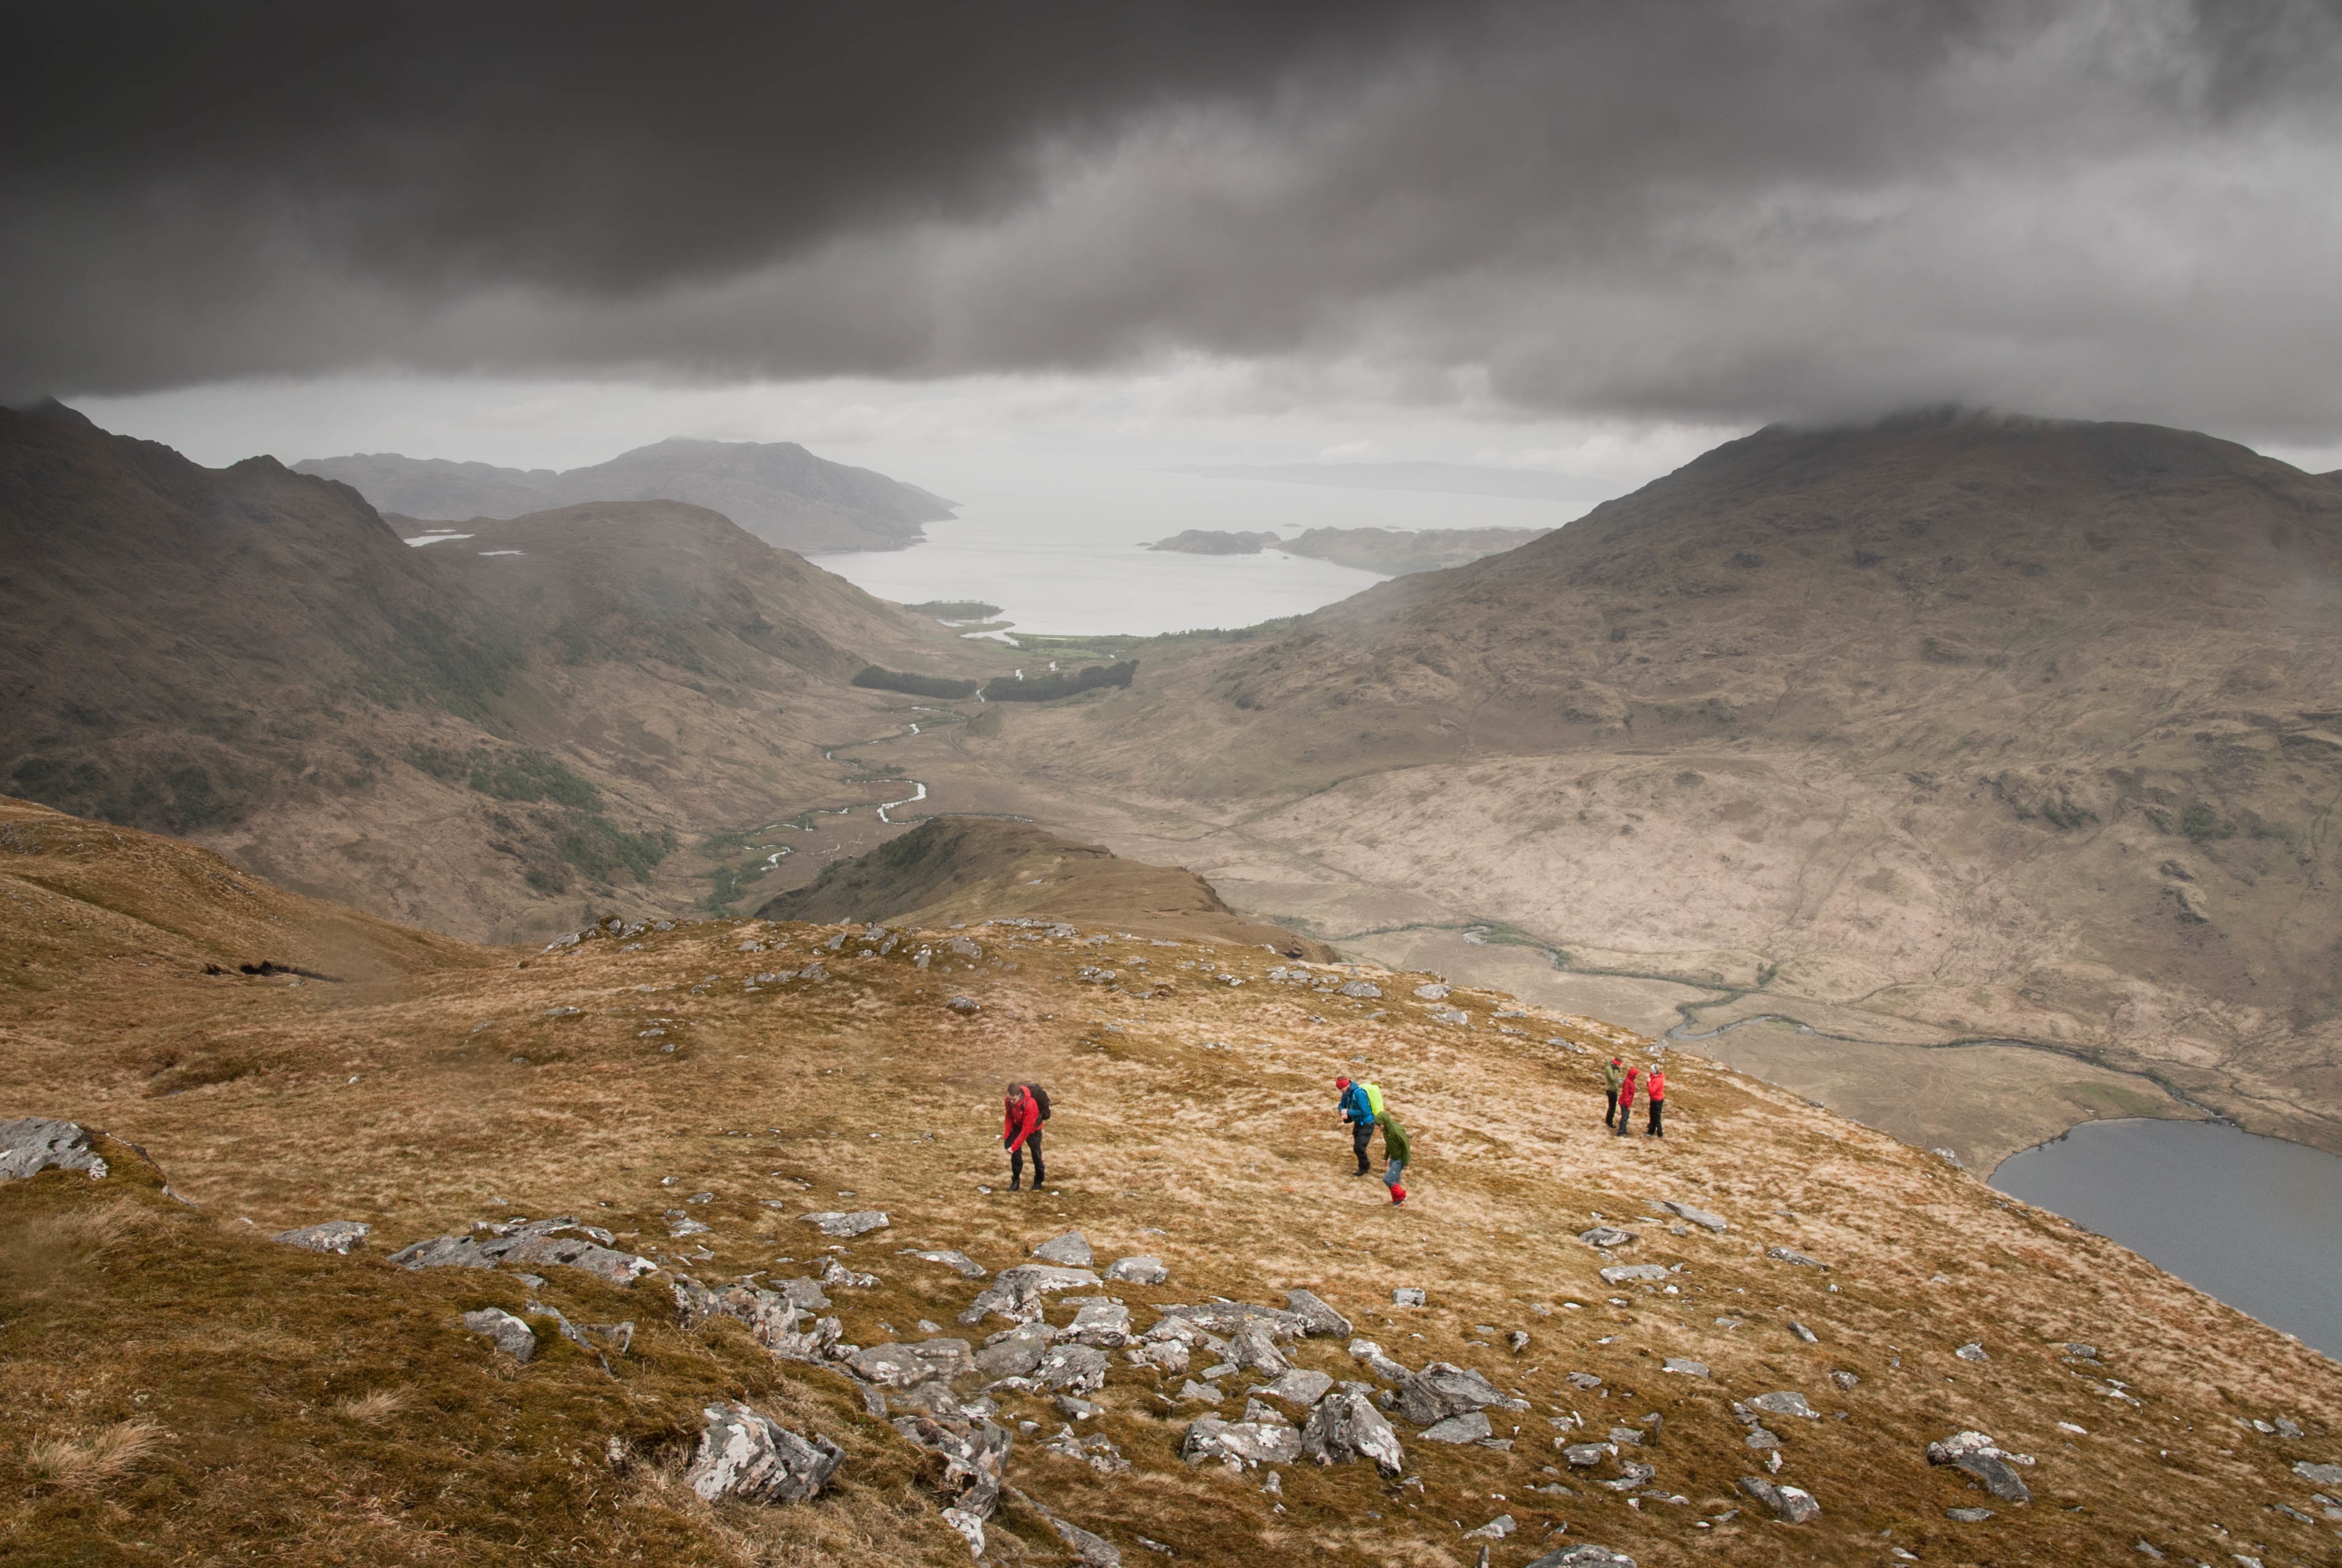
landscape, sea, coast, rock, wilderness, walking, mountain, cloud, hiking, hill, lake, adventure, valley, mountain range, hiker, weather, highland, ridge, summit, geology, plateau, fell, loch, landform, geographical feature, mountainous landforms